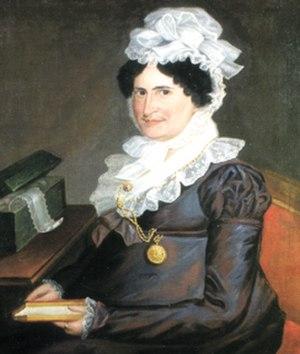
Portrait de Rosalie Papineau Dessaules
La rébellion des Patriotes, la rébellion du Bas-Canada ou encore les insurrections de 1837-1838, est un conflit militaire survenu de 1837 à 1838 dans la colonie britannique du Bas-Canada. Elle est l'aboutissement d'un conflit politique larvé qui existait depuis le début du XIXᵉ siècle entre la population civile et l'occupant militaire colonial. Simultanée avec la rébellion du Haut-Canada, dans la colonie voisine du Haut-Canada, les deux constituèrent les rébellions dans les colonies canadiennes.